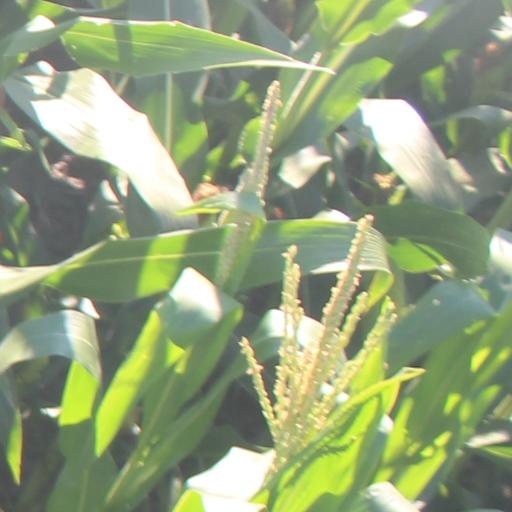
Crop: maize; corn